Grumman F-14 Tomcat

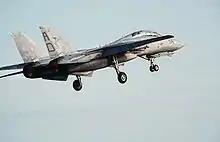
F-14 with landing gear deployed

Ailerons are not fitted, with roll control being provided by wing-mounted spoilers at low speed (which are disabled if the sweep angle exceeds 57°), and by differential operation of the all-moving tailerons at high speed. Full-span slats and flaps are used to increase lift both for landing and combat, with slats being set at 17° for landing and 7° for combat, while flaps are set at 35° for landing and 10° for combat. An air bag fills up the space occupied by the swept-back wing when the wing is in the forward position and a flexible fairing on top of the wing smooths out the shape transition between the fuselage and top wing area. The twin tail layout helps in maneuvers at high angle of attack (AoA) while reducing the height of the aircraft to fit within the limited roof clearance of hangars aboard aircraft carriers.